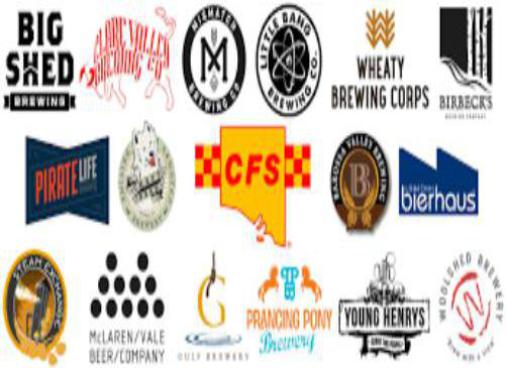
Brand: lobethal bierhaus
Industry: Food